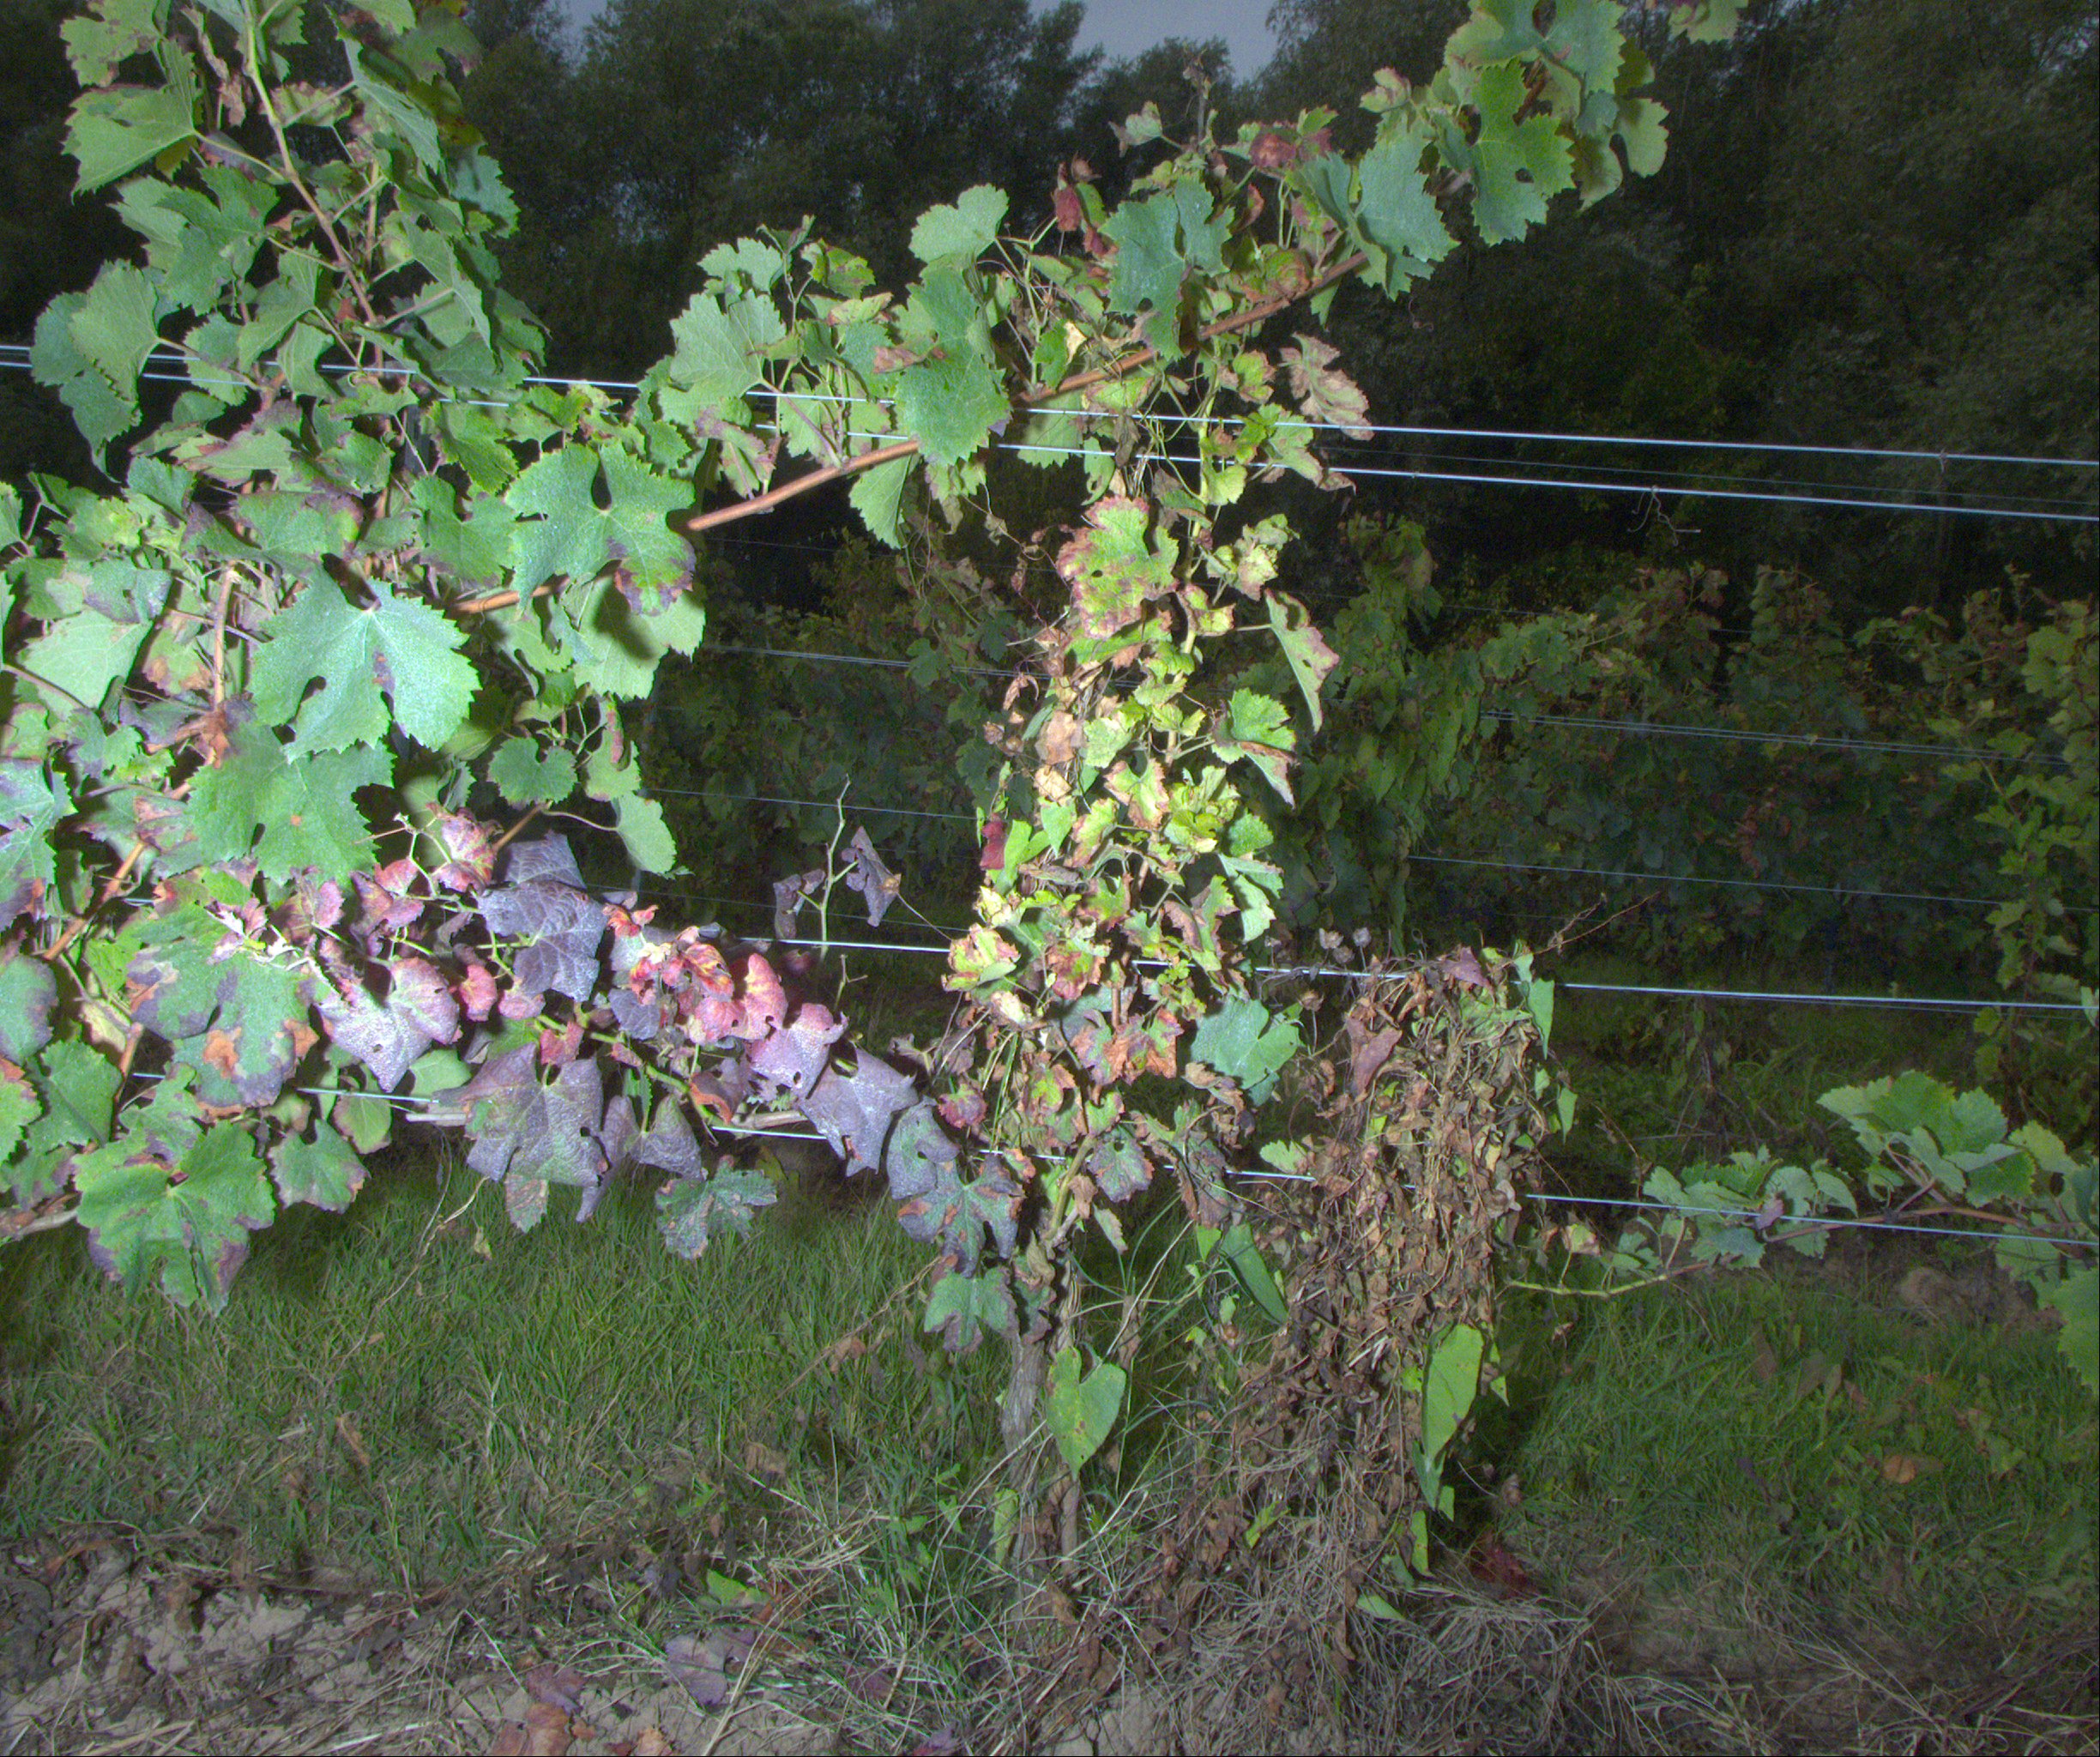
Grape variety: merlot
Disease: Flavescence dorée (fd)